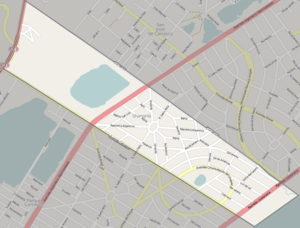
Shangrilá est une ville et une station balnéaire de l'Uruguay située dans le département de Canelones. Elle forme part de la Ciudad de la Costa.